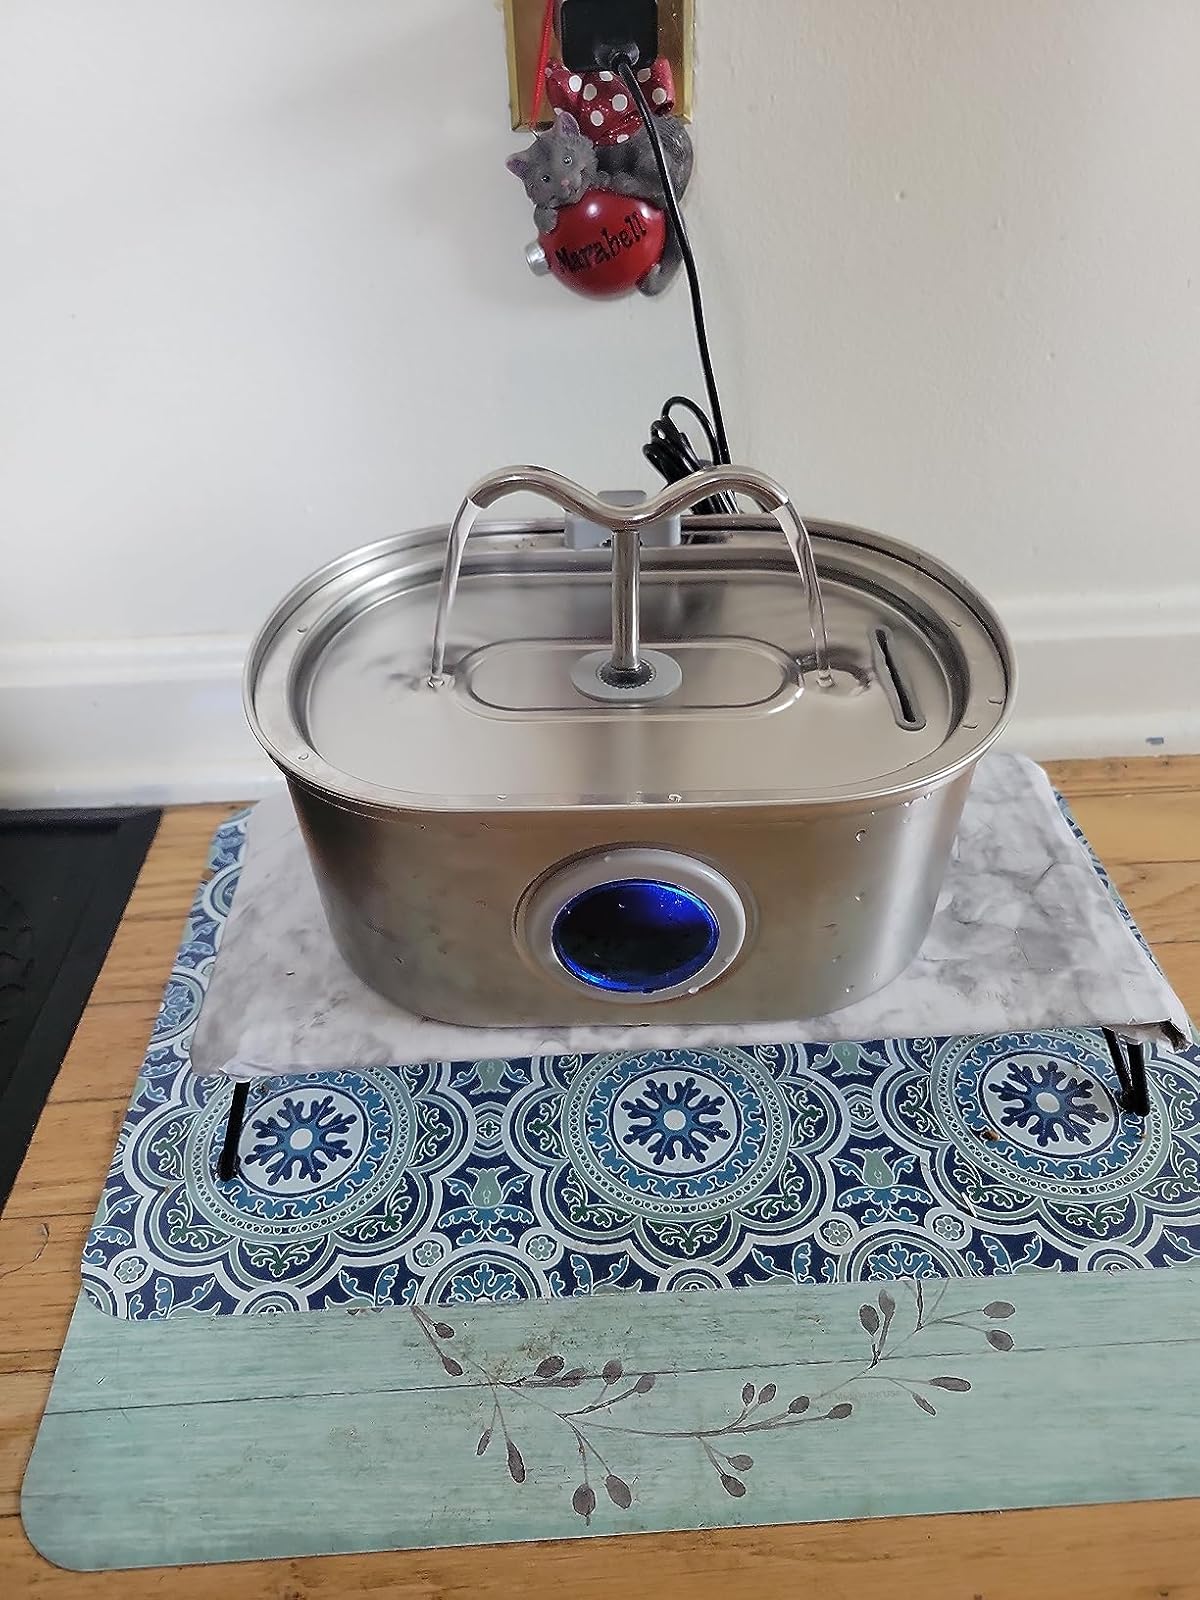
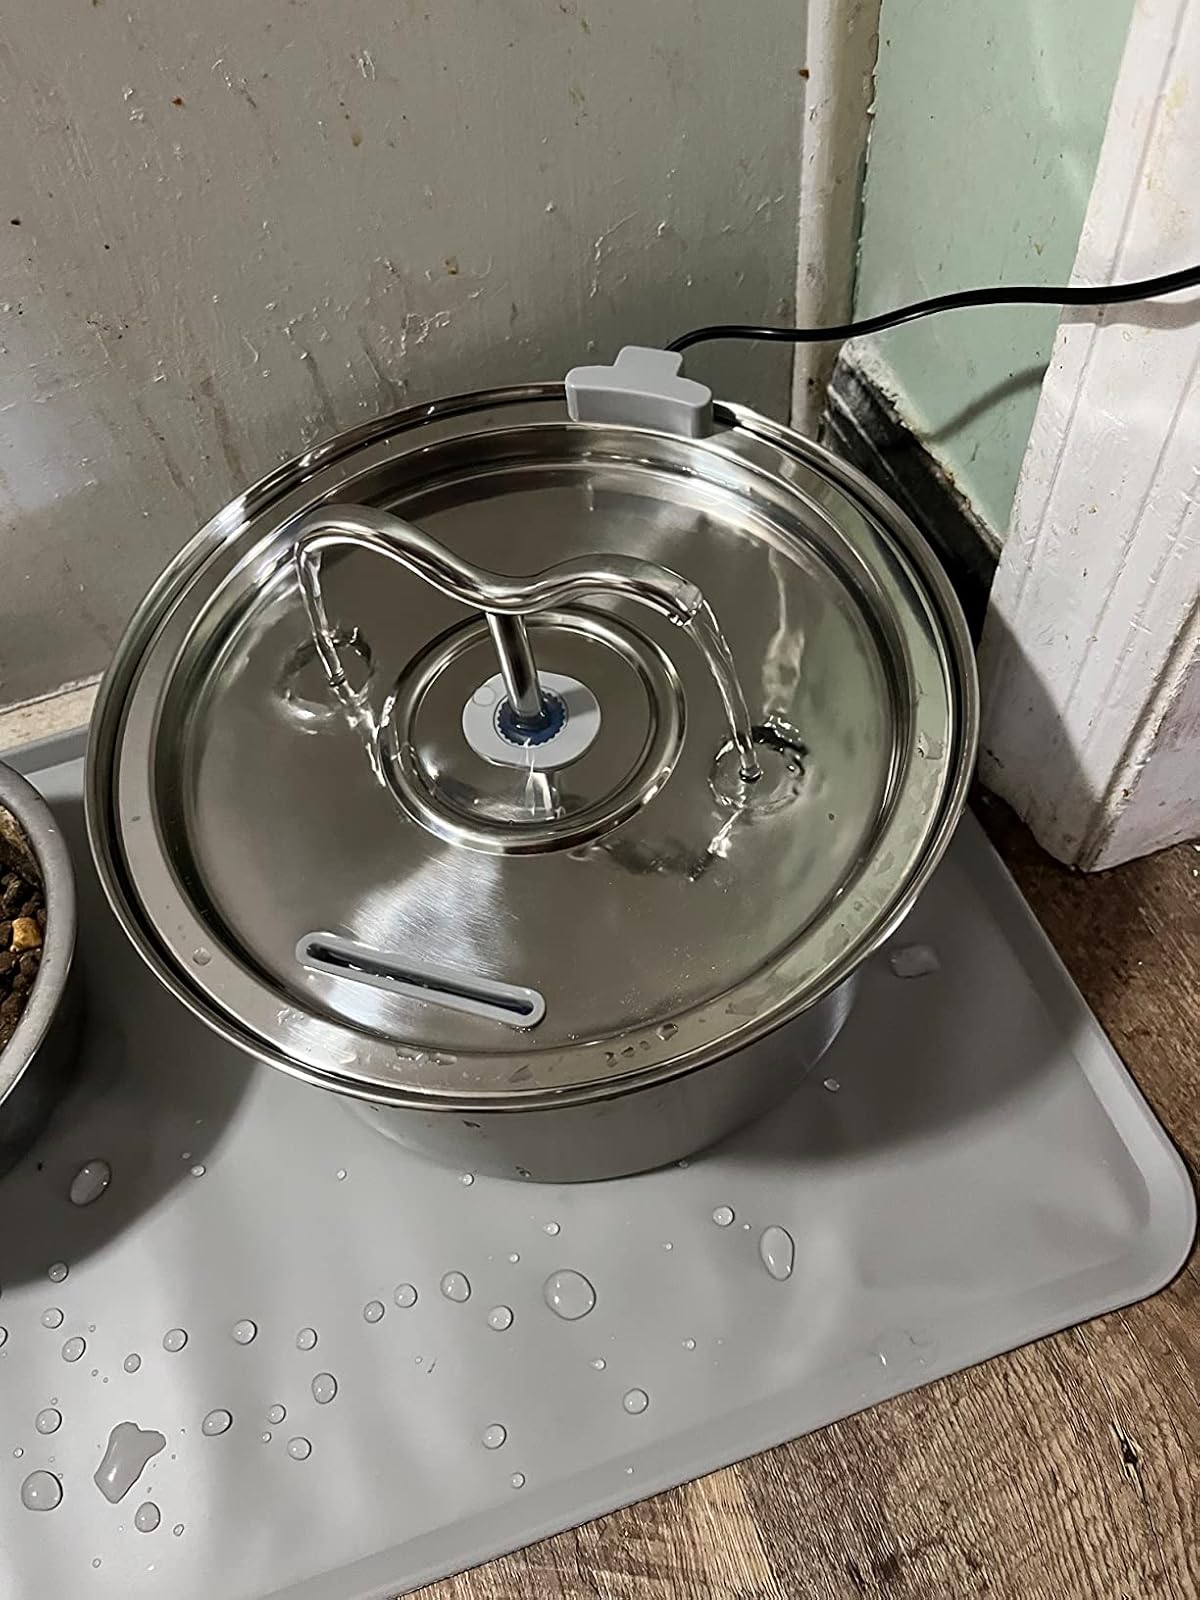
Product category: items_bowl
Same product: no